L'Atlas

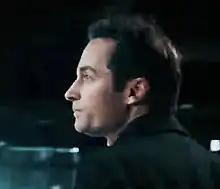

Jules Dedet, also known as L'Atlas was born in France in 1978. He is a French painter, photographer and video artist who studied calligraphy, typography and editing for documentaries.